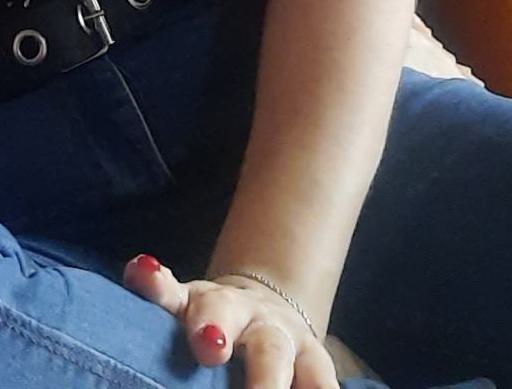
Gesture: no_gesture